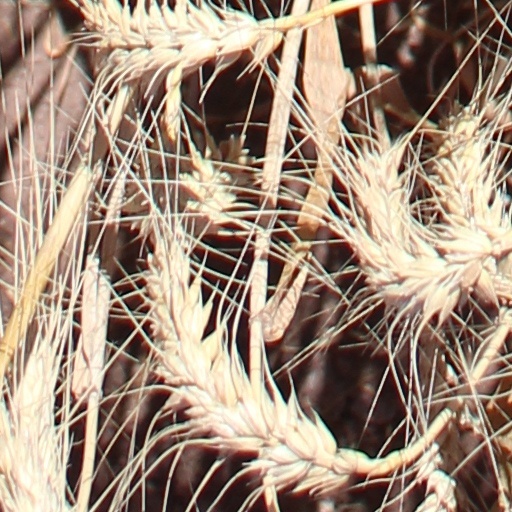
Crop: wheat